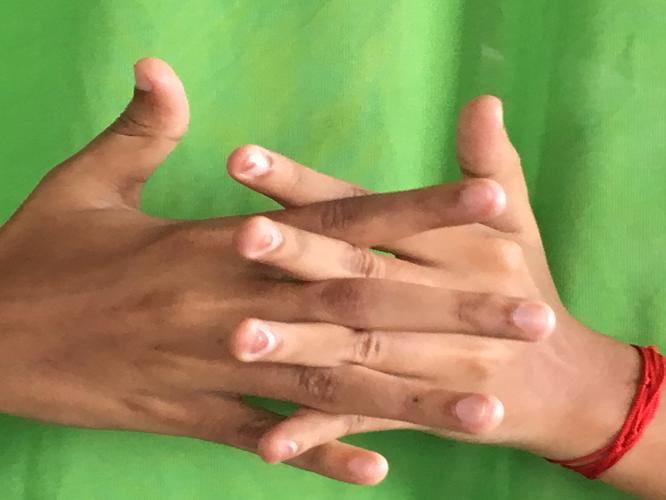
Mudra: Karkatta
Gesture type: double_hand